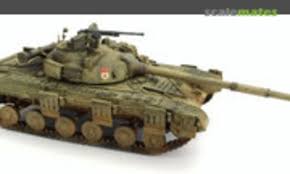
Label: T-64